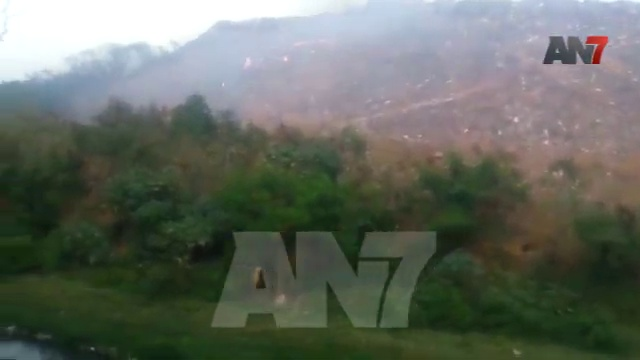
Fire: no
Smoke: yes